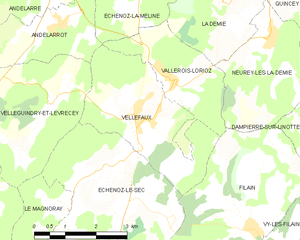
Carte des communes françaises
Vellefaux est une commune française située dans le département de la Haute-Saône, en région Bourgogne-Franche-Comté.